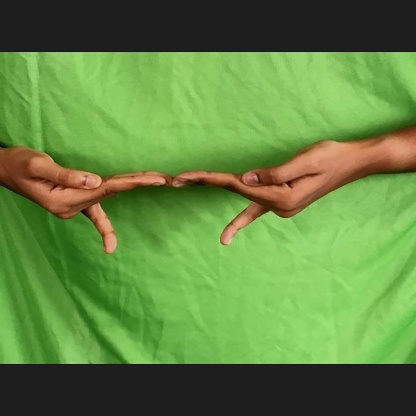
Mudra: Khatva